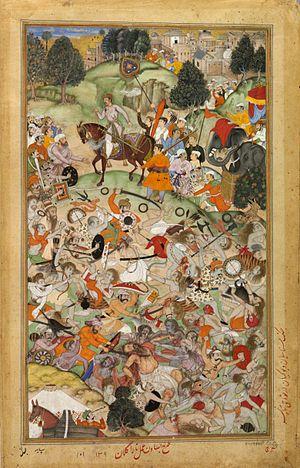
Basawan ou Basavan, était un peintre en miniature indienne de style Moghol Il était connu de ses contemporains comme un habile coloriste et un fin observateur de la nature humaine, ainsi que pour son usage du portrait dans les illustrations de l'Akbarnama, biographie officielle de l'empereur moghol Akbar, considéré comme une innovation dans l'art indien.